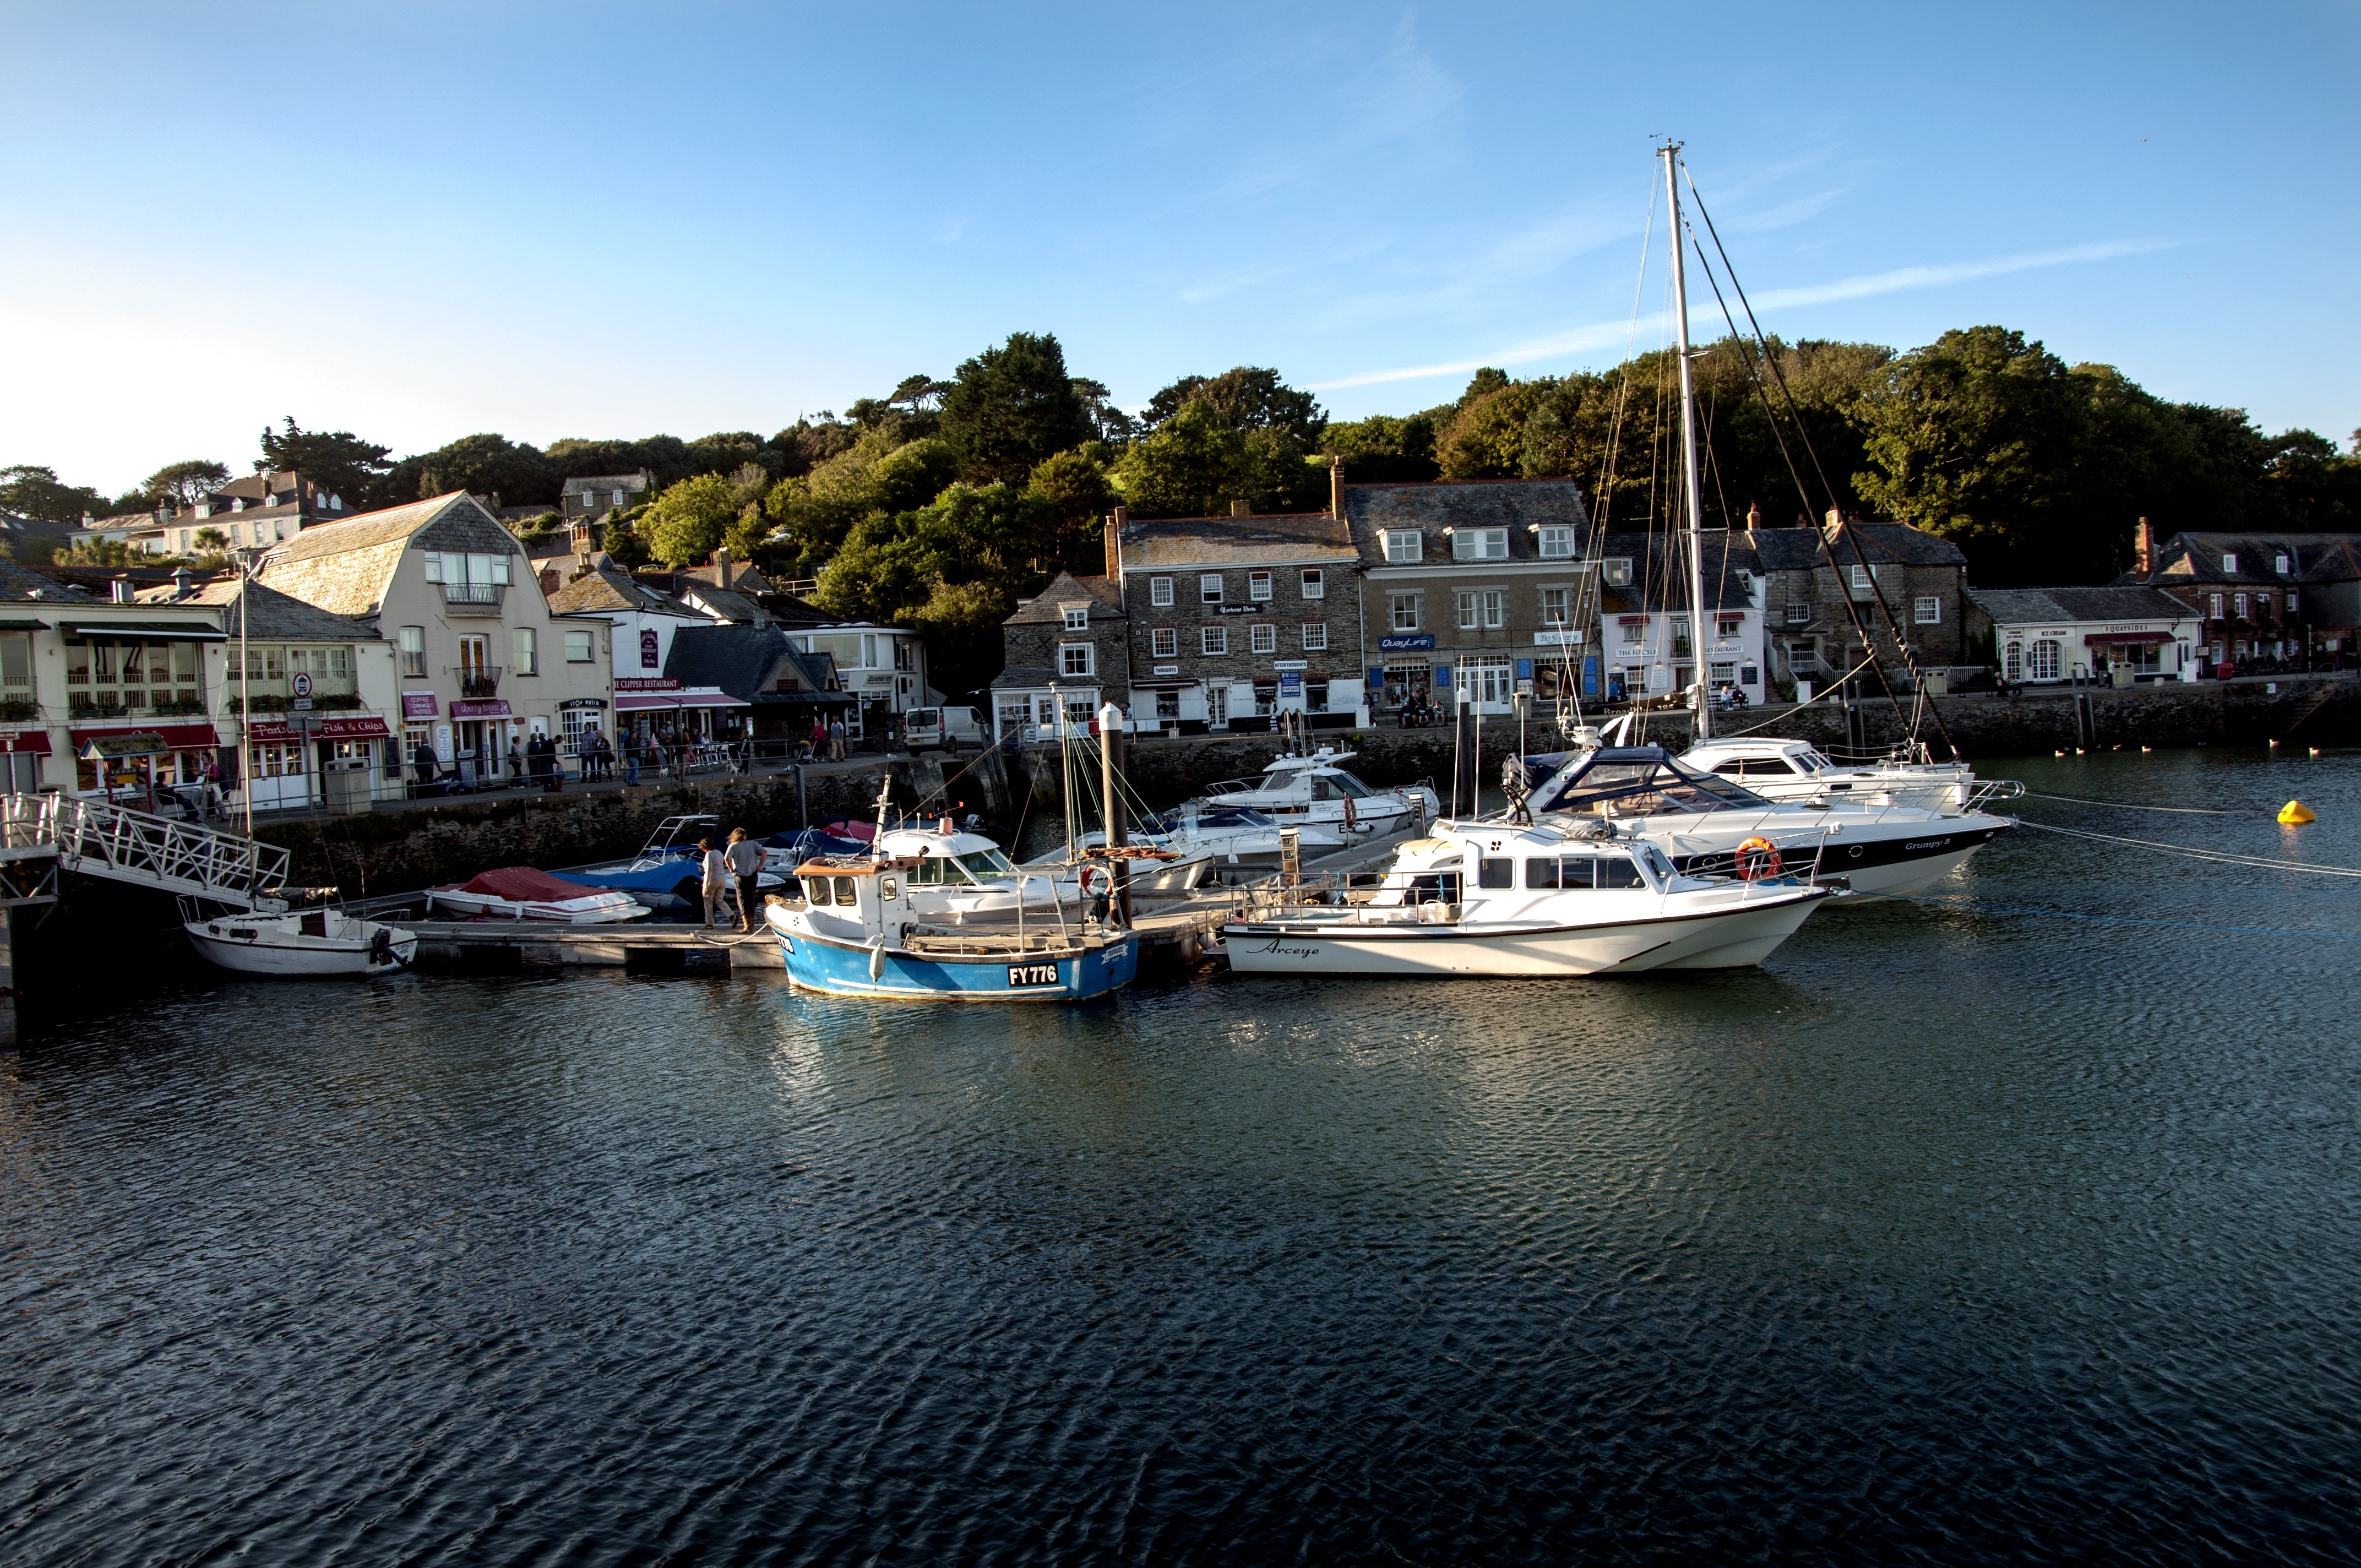
sea, coast, water, dock, boat, town, city, pier, ship, travel, vehicle, yacht, bay, harbor, marina, port, waterfront, tourism, seashore, sailboat, waterway, boats, watercraft, yachts, tintagel, sailing ships, transportation system